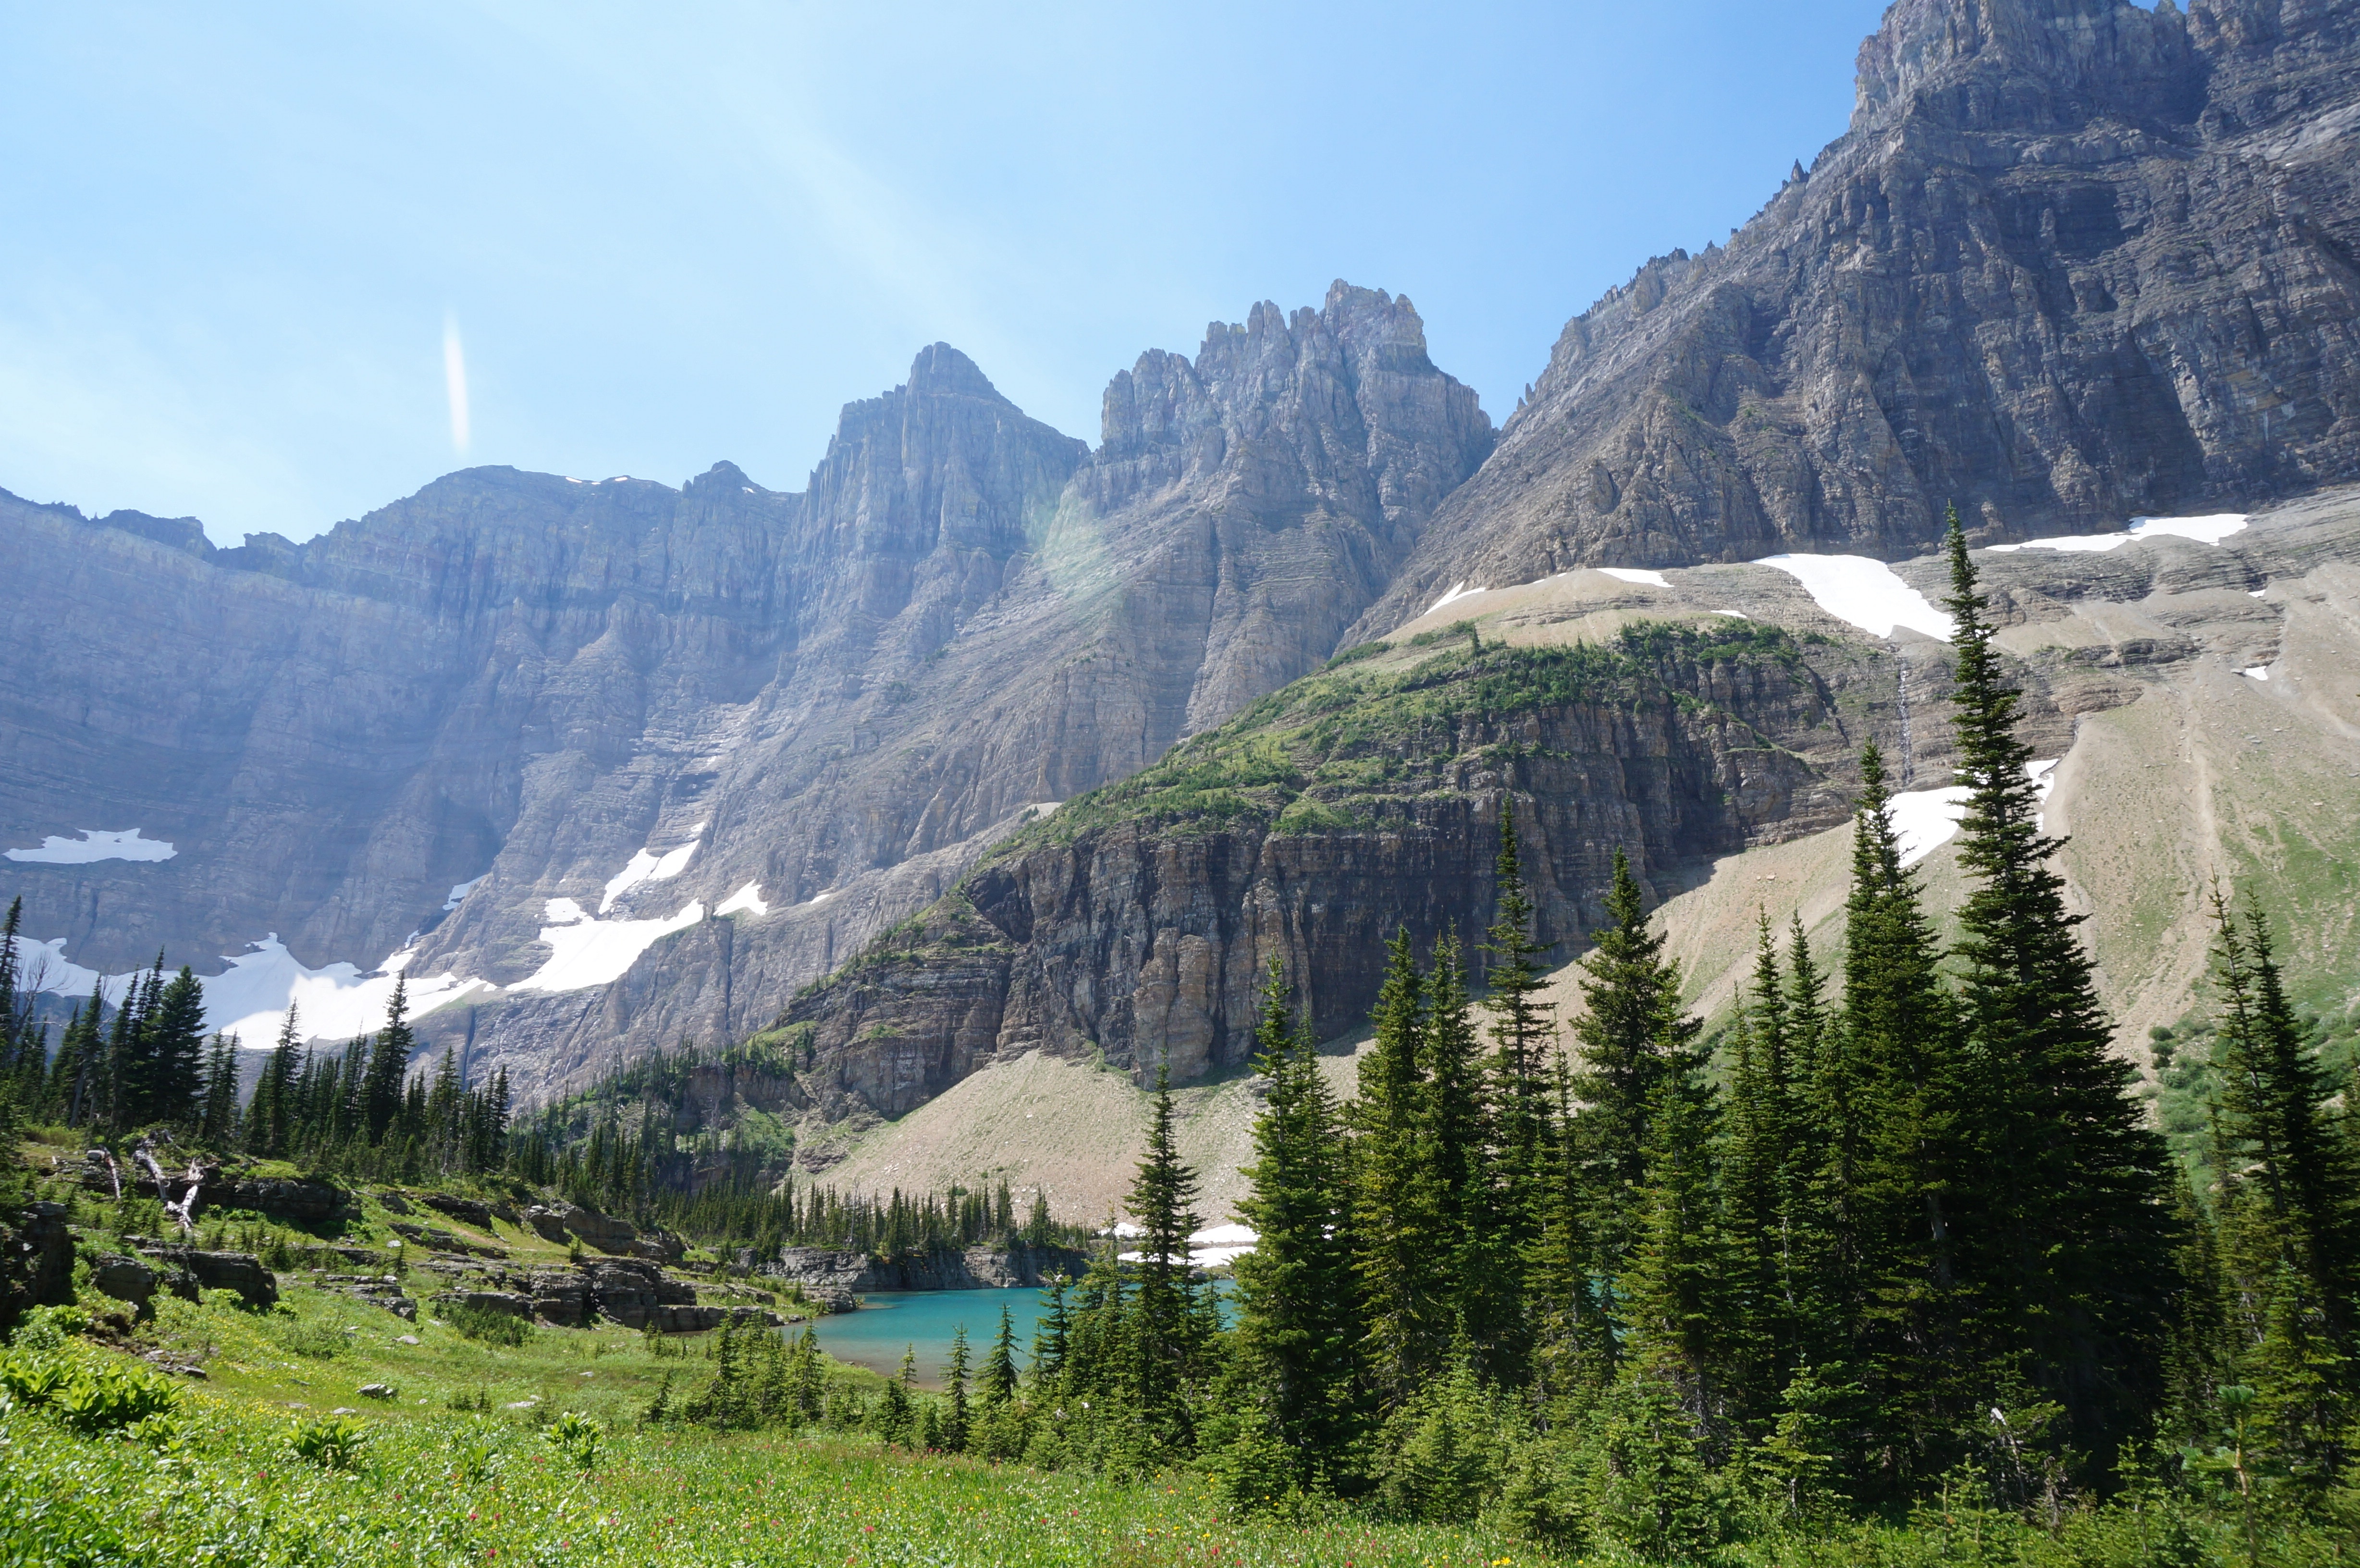
tree, nature, wilderness, walking, mountain, hiking, trail, lake, adventure, valley, mountain range, stone, wild, ice, glacier, park, usa, america, national park, iceberg, ridge, national, alps, backpacking, plateau, montana, landform, mountain pass, geographical feature, mountainous landforms, many glacier